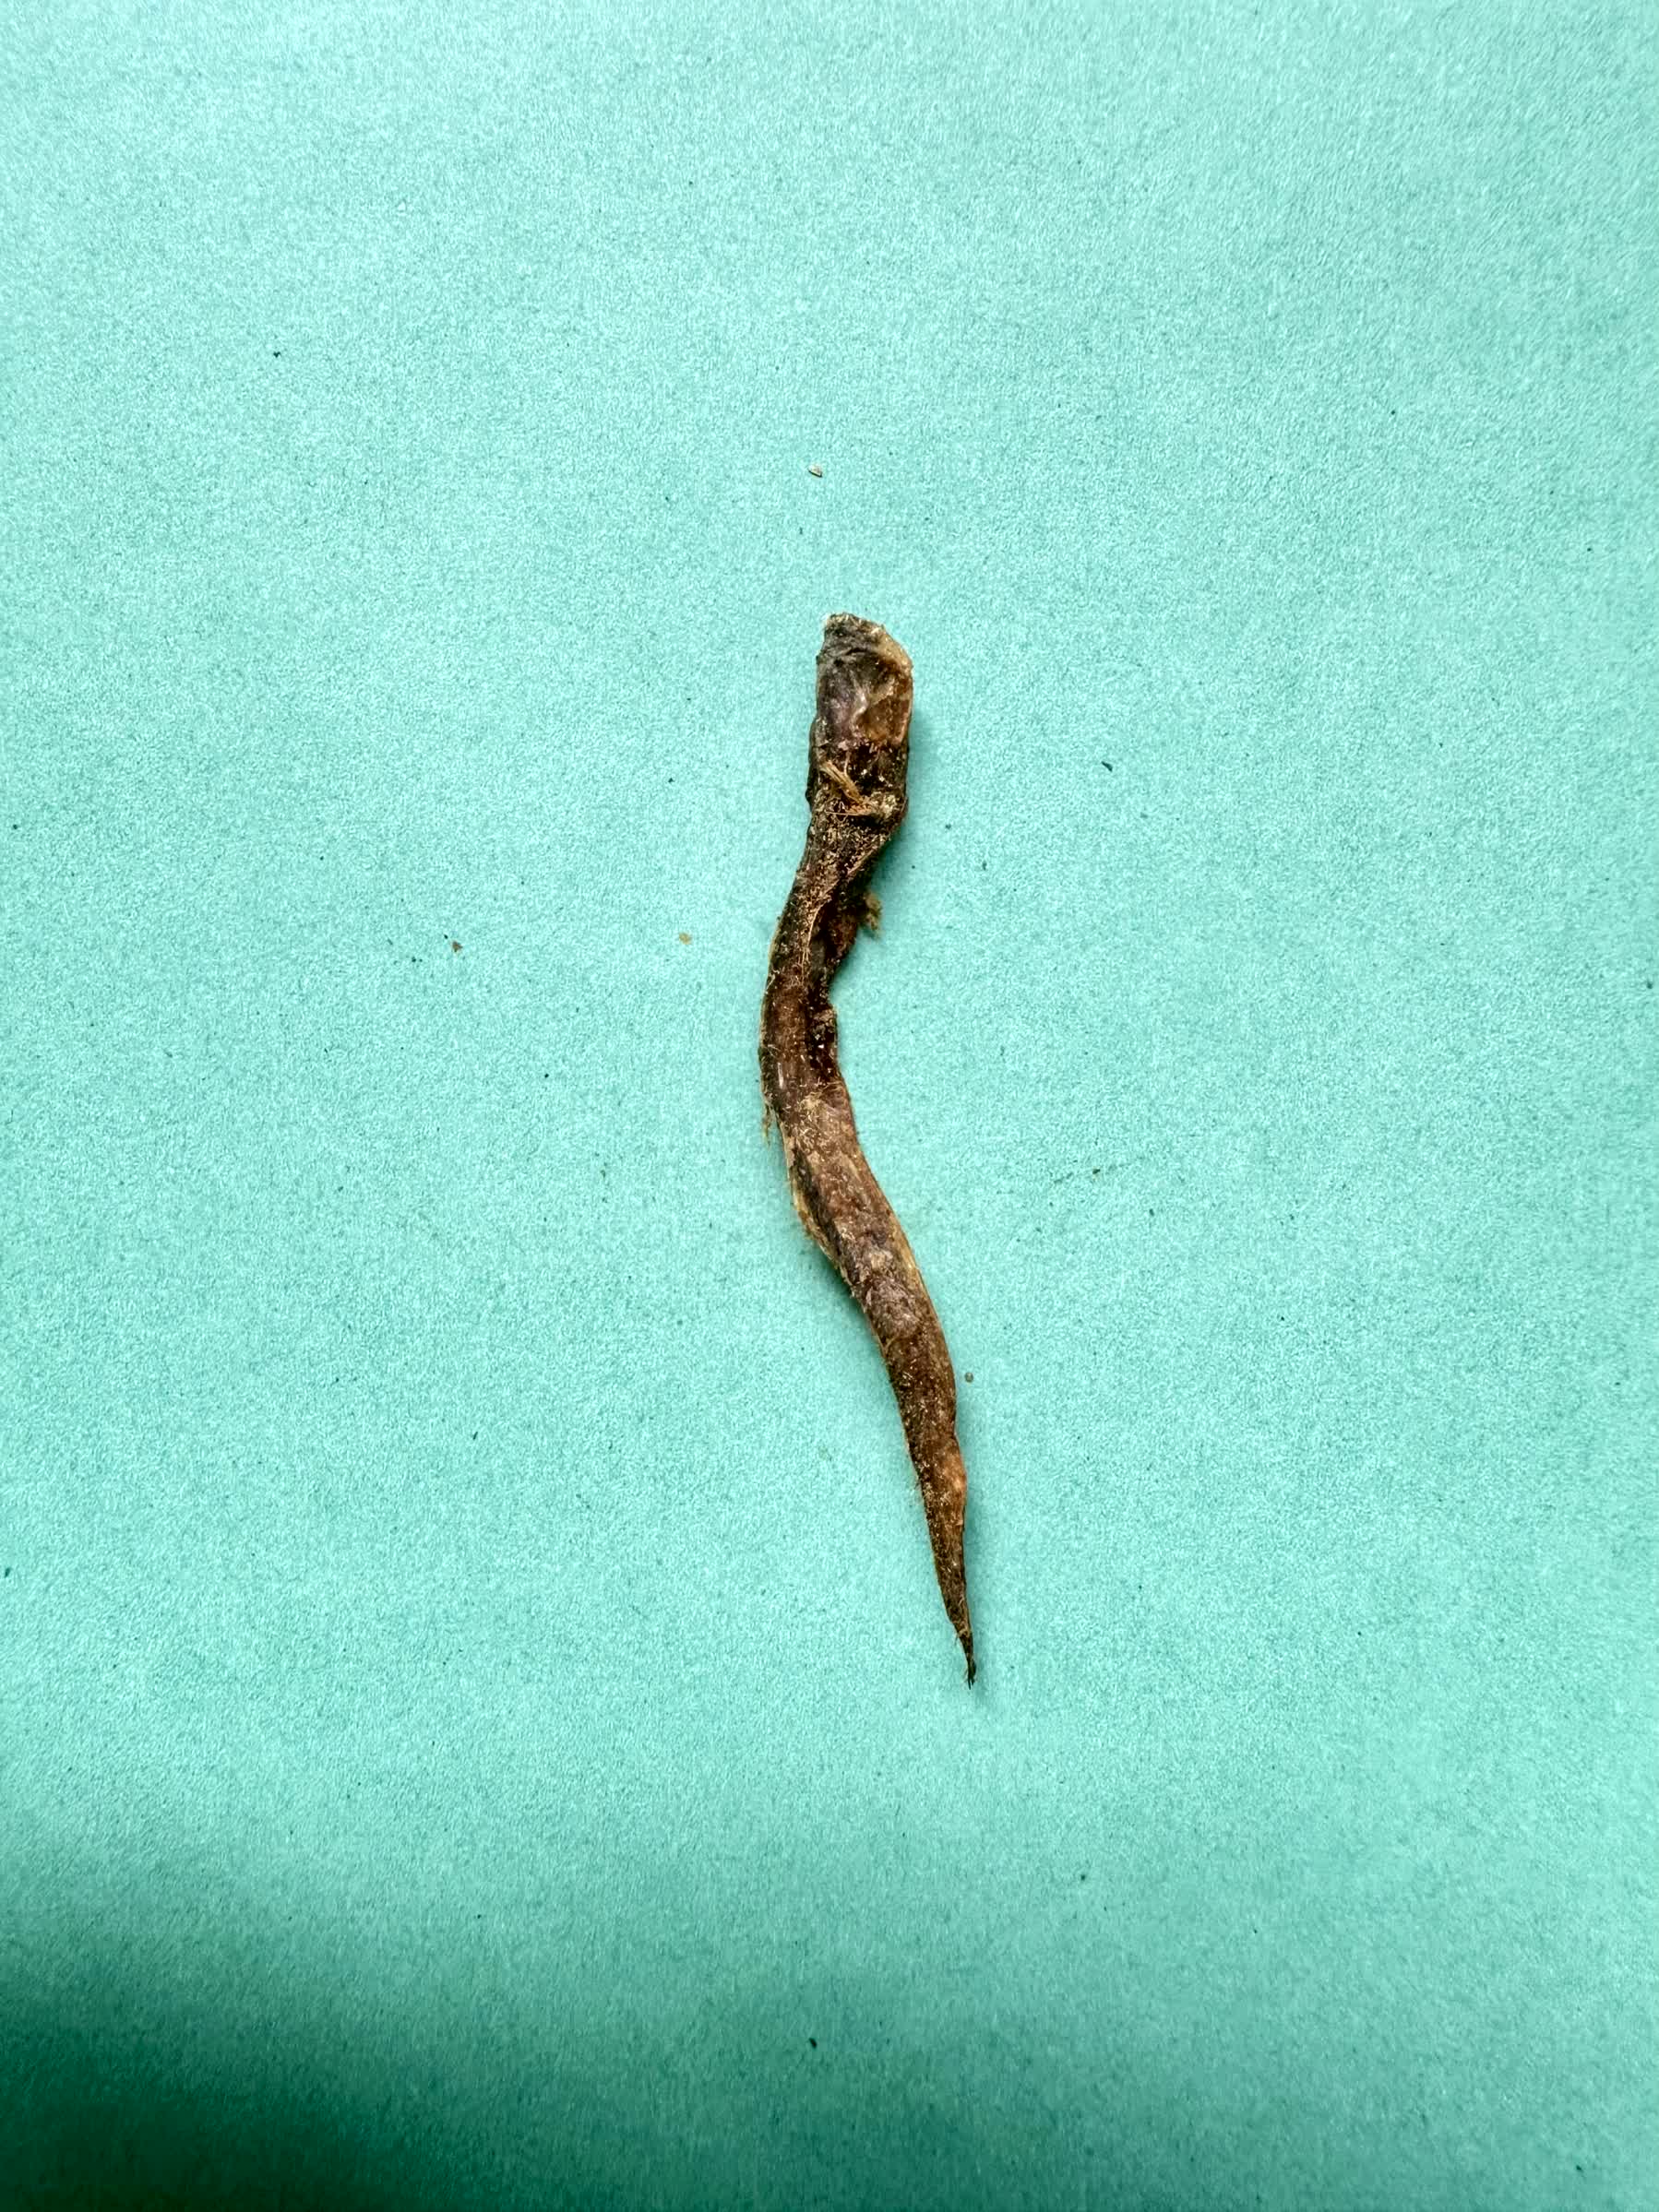
Species: Chewa